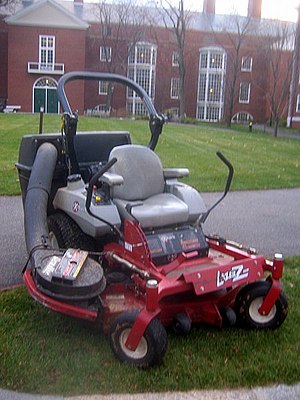
Plæneklipper
Stor havetraktor med opsamler
En plæneklipper eller græsslåmaskine, er en maskine til at klippe græs i fx haver, parker, fodboldbaner eller andre steder, hvor der er større arealer af græs. Maskinen bruger roterende knivblade til at skære græsset i en bestemt højde. Knivbladene kan enten køre om en lodret eller en vandret akse, det kaldes hhv. cylinderklipperen eller rotorklipperen. Den kan være enten håndskubbet eller motoriseret. Håndskubberen er normalt en cylinderklipper, som bliver brugt i små private haver. De motoriserede fås fra mindre modeller, der manuelt skal skubbes frem, til de større, der er selvkørende, og til de helt store maskiner, hvor føreren sider på klipperen, som er til de største arealer. Det nye er robotplæneklippere, der selv kører rundt i haven og klipper i en ønsket længde, de er begyndt at blive meget udbredt.